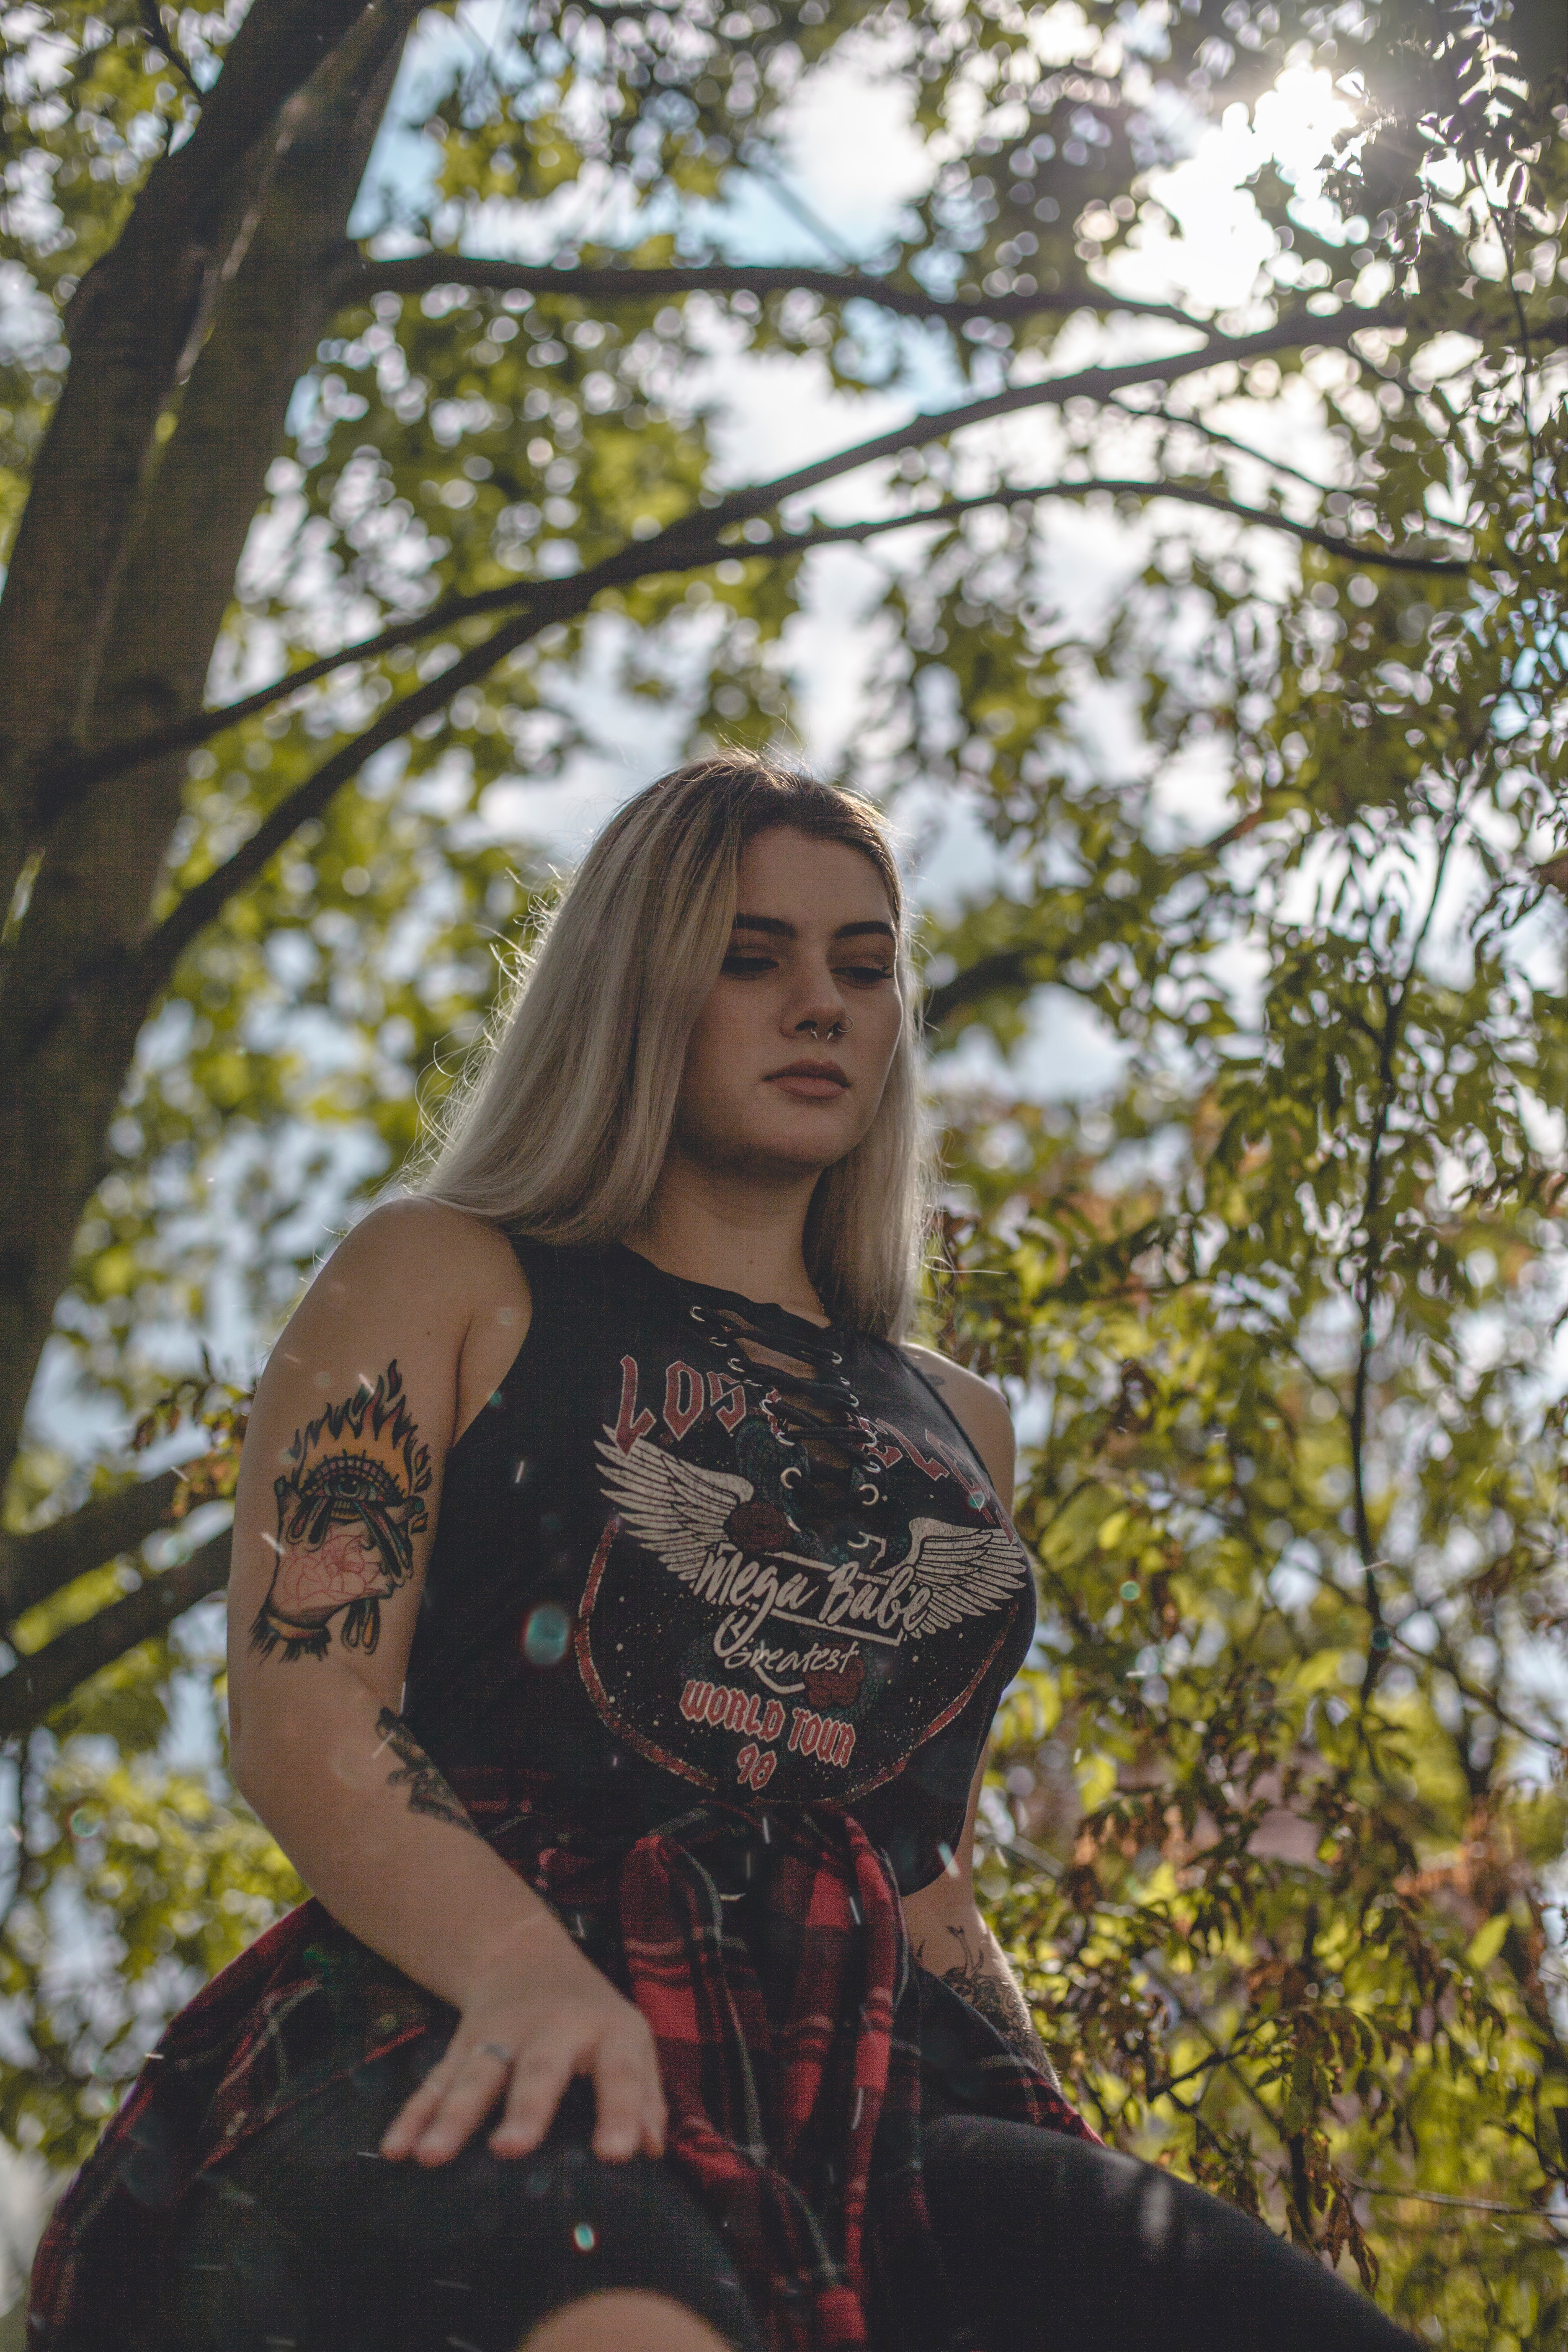
hair, tree, beauty, leaf, natural environment, photo shoot, branch, fashion, photography, dress, woody plant, model, grass, blond, sunlight, long hair, tattoo, smile, spring, plant, cool, autumn, forest, sitting, brown hair, portrait photography, woodland, black hair, portrait, style, t shirt